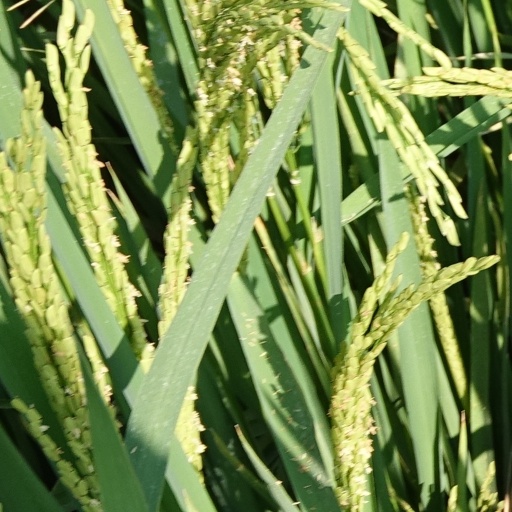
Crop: rice